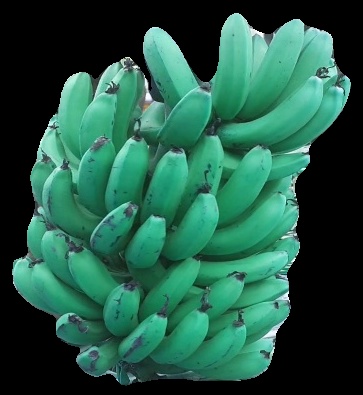
Variety: pachbale
Grade: grade3